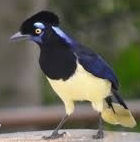
Species: PLUSH CRESTED JAY
Scientific name: CYANOCORAX CHRYSOPS
ImageNet parent category: jay